Wendt WH-1 Traveler

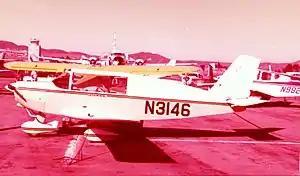

The Wendt WH-1 Traveler is an American two-seat homebuilt sporting aircraft designed by Harold Wendt and built by his company Wendt Aircraft Engineering. Plans for the Traveler were available for amateur construction.